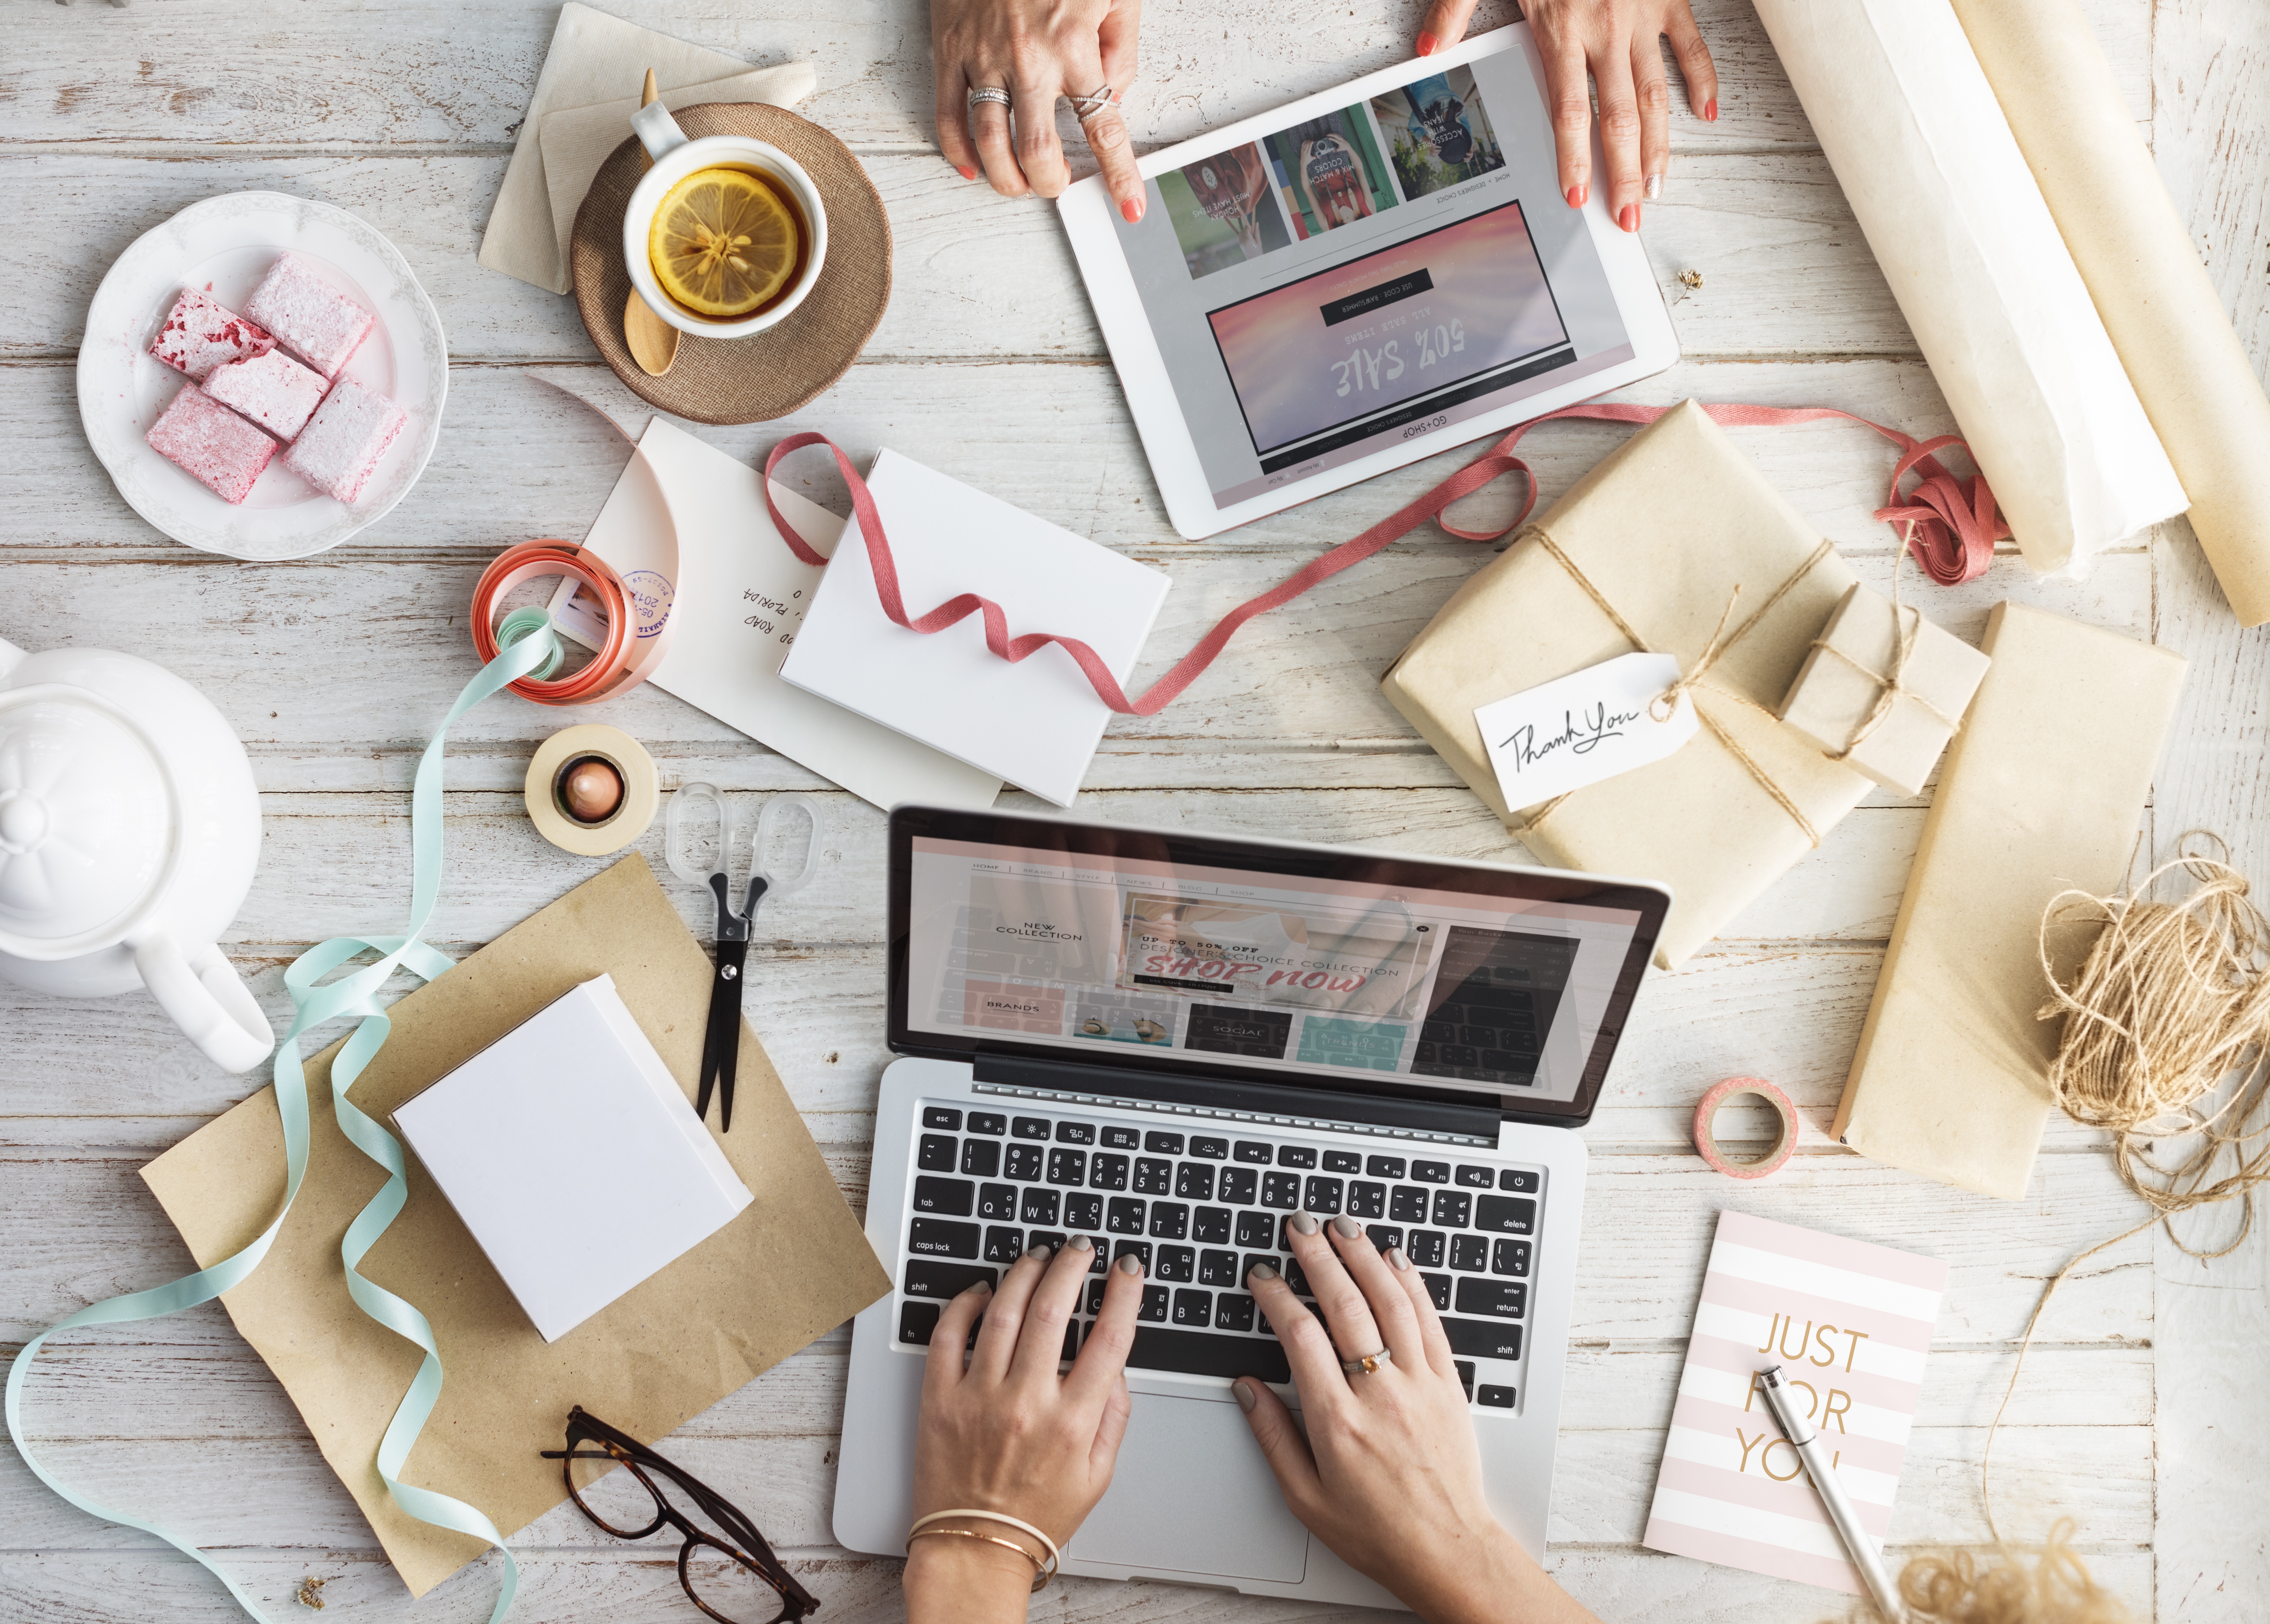
electronics, interior design, desk, room, technology, design, office equipment, electronic device, hand, furniture, fashion accessory, office, paper